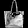
Label: Bag